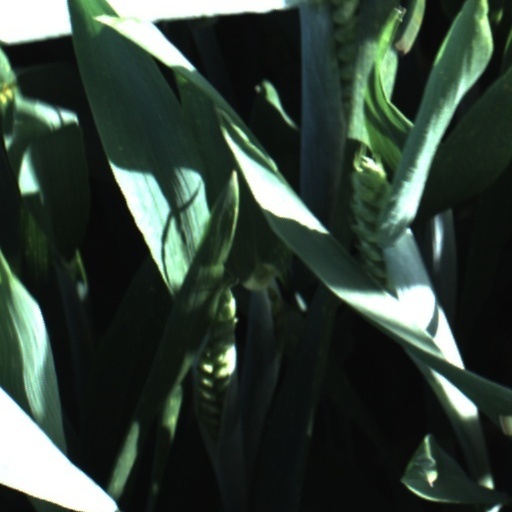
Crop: wheat